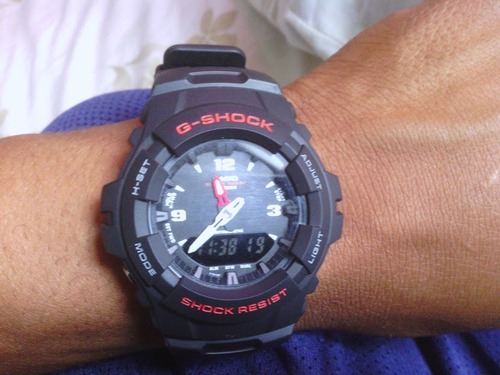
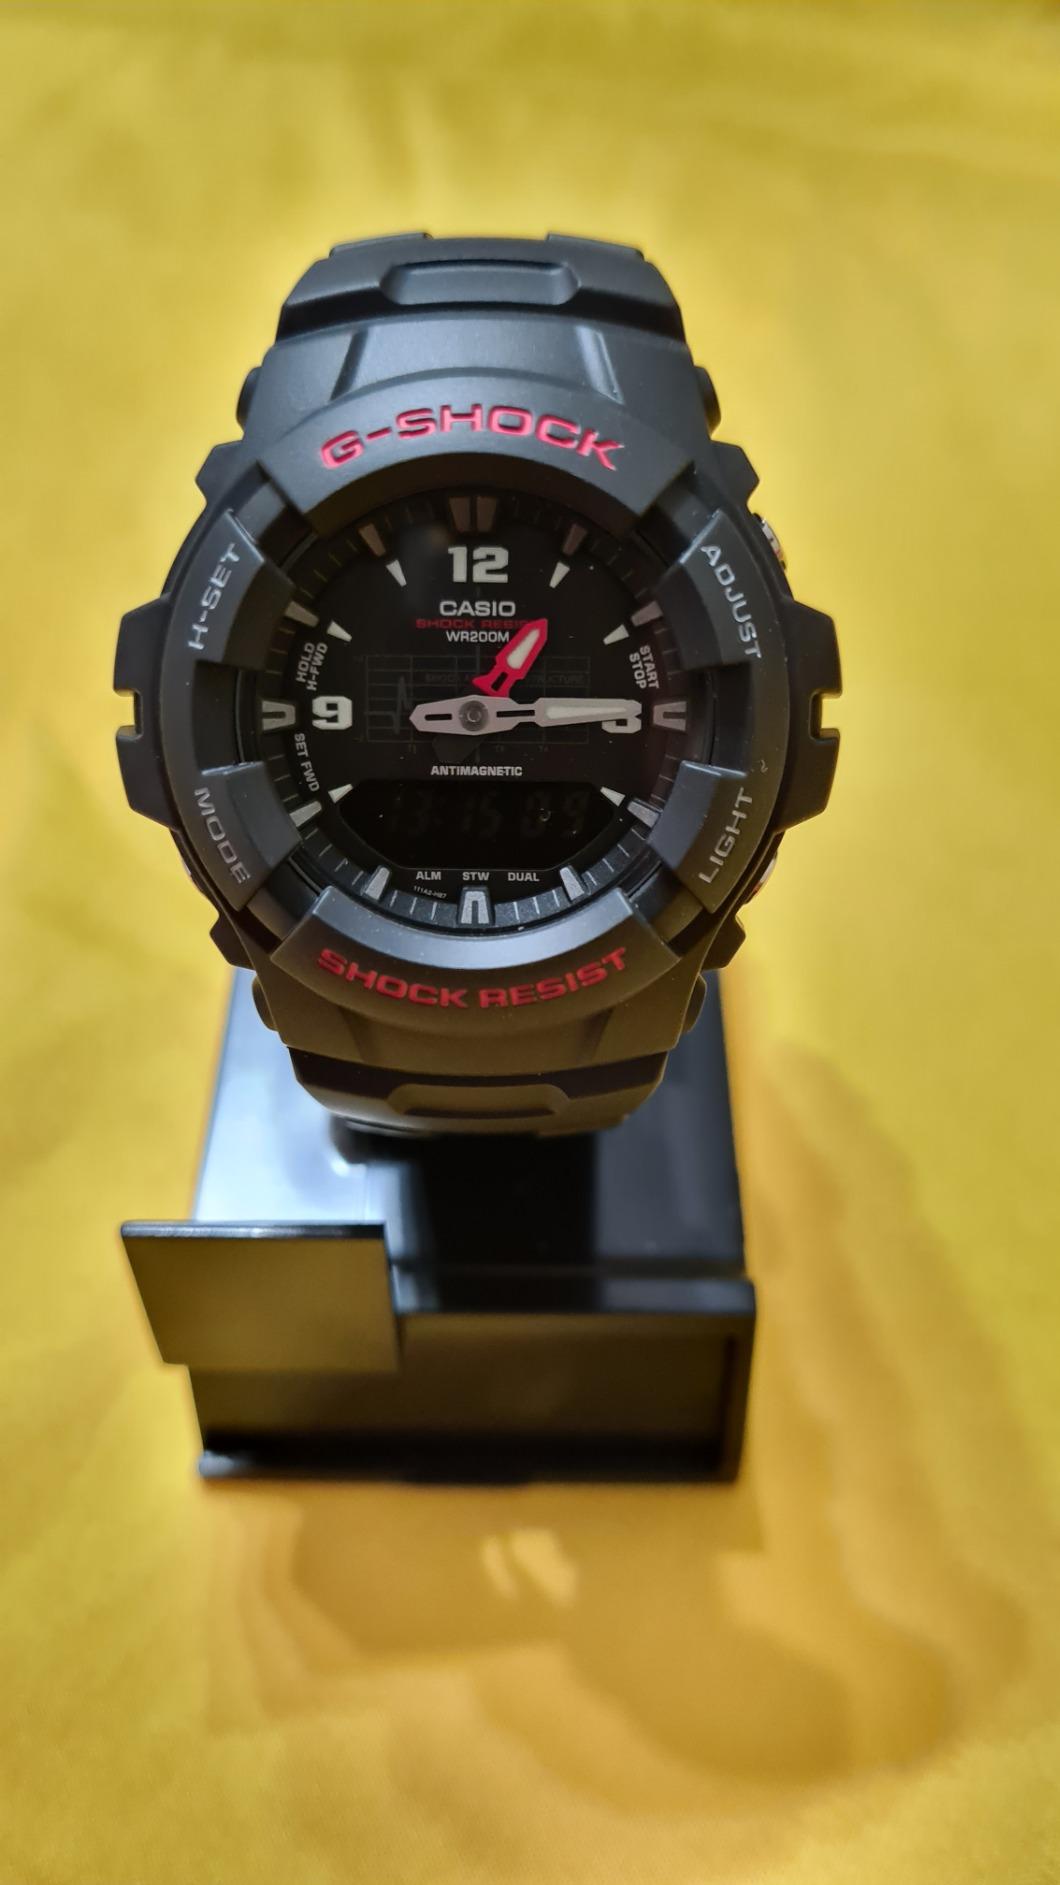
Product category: accessories_watch
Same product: yes